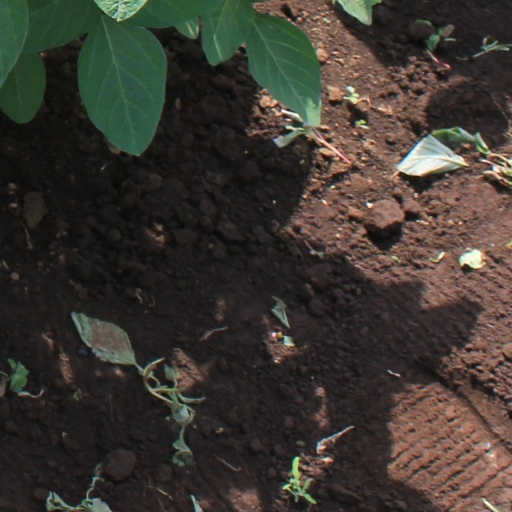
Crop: soybean